Sandar Church

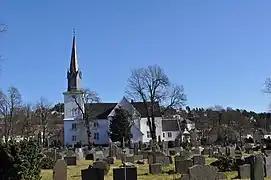
View of the church

Sandar Church is a parish church of the Church of Norway in Sandefjord Municipality in Vestfold county, Norway. It is located in the city of Sandefjord. It is the church for the Sandar parish which is part of the Sandefjord prosti (deanery) in the Diocese of Tunsberg. The white, wooden church was built in a cruciform design in 1792 using plans drawn up by the architect Hans Christian Lind. The church seats about 700 people.